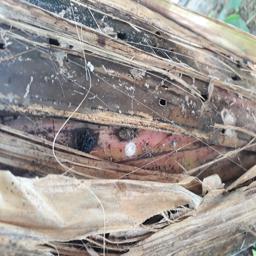
Label: BACTERIAL SOFT ROT